List of birds of Korea

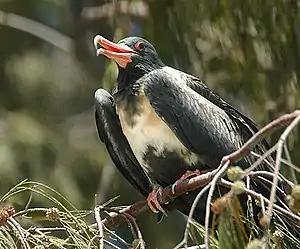
Lesser frigatebird

These large birds use their elastic pouches to catch fish—though different species use it in different ways. Many pelicans fish by swimming in cooperative groups. They may form a line or a "U" shape and drive fish into shallow water by beating their wings on the surface.